J. A. Maryson

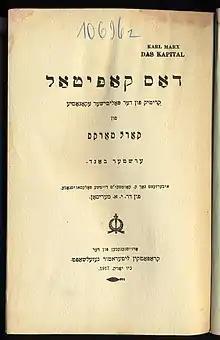
Maryson's Yiddish translation of "Das Kapital"

Jacob Abraham Maryson (1866–1941) was a Jewish–American anarchist, doctor, essayist and Yiddish translator. Maryson was among the few Pioneers of Liberty who could write in English. He was among the Pioneers who launched the "Varhayt" in 1889, the first American anarchist periodical in Yiddish.